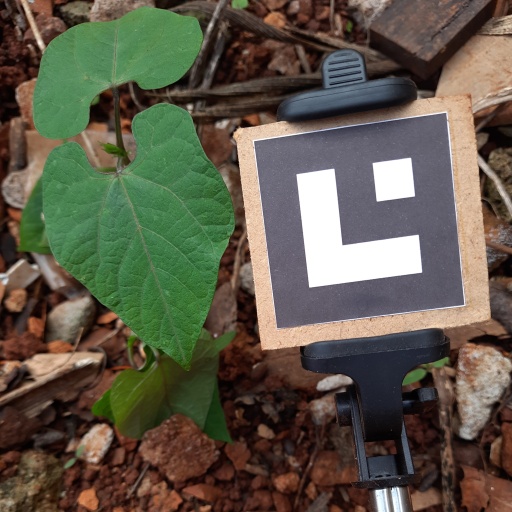
Observations: flat surface, no eating holes, under cloudy sky